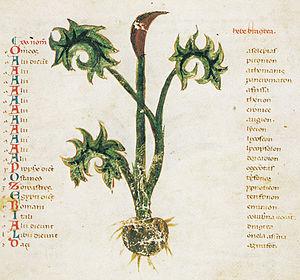
L’Herbarius du pseudo-Apulée est un herbier artificiel d'origine grecque, compilé en latin au IVᵉ siècle.